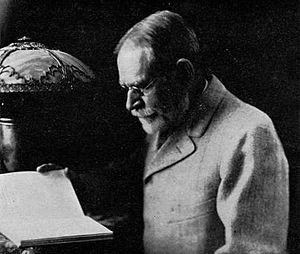
Charles Sumner Tainter est un ingénieur et inventeur américain. Principalement connu pour sa collaboration au Volta Laboratory avec Alexander Graham Bell, Chichester Bell et Gardiner Hubbard, ainsi que pour les perfectionnements qu'il apporte au phonographe de Thomas Edison permettant le développement du « graphophone », l'ancêtre du dictaphone.